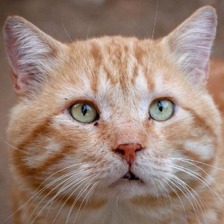
Label: animals